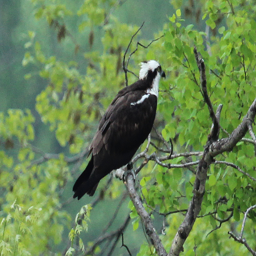
the bird landed in a tree that was closer to us , and in marginally better light .